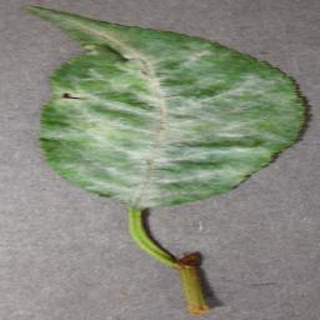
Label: cherry_powdery_mildew